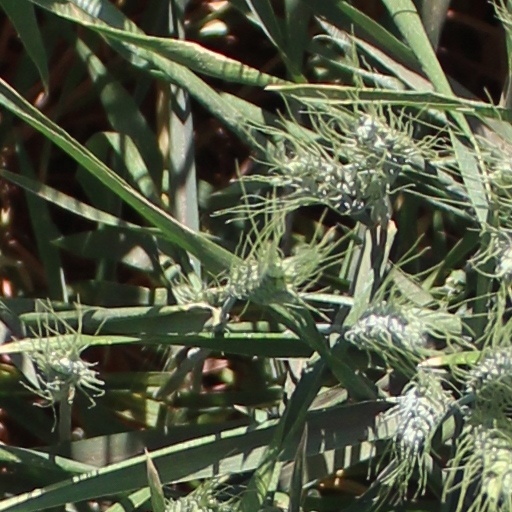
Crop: wheat